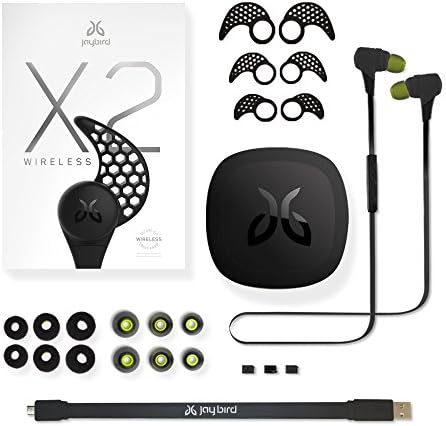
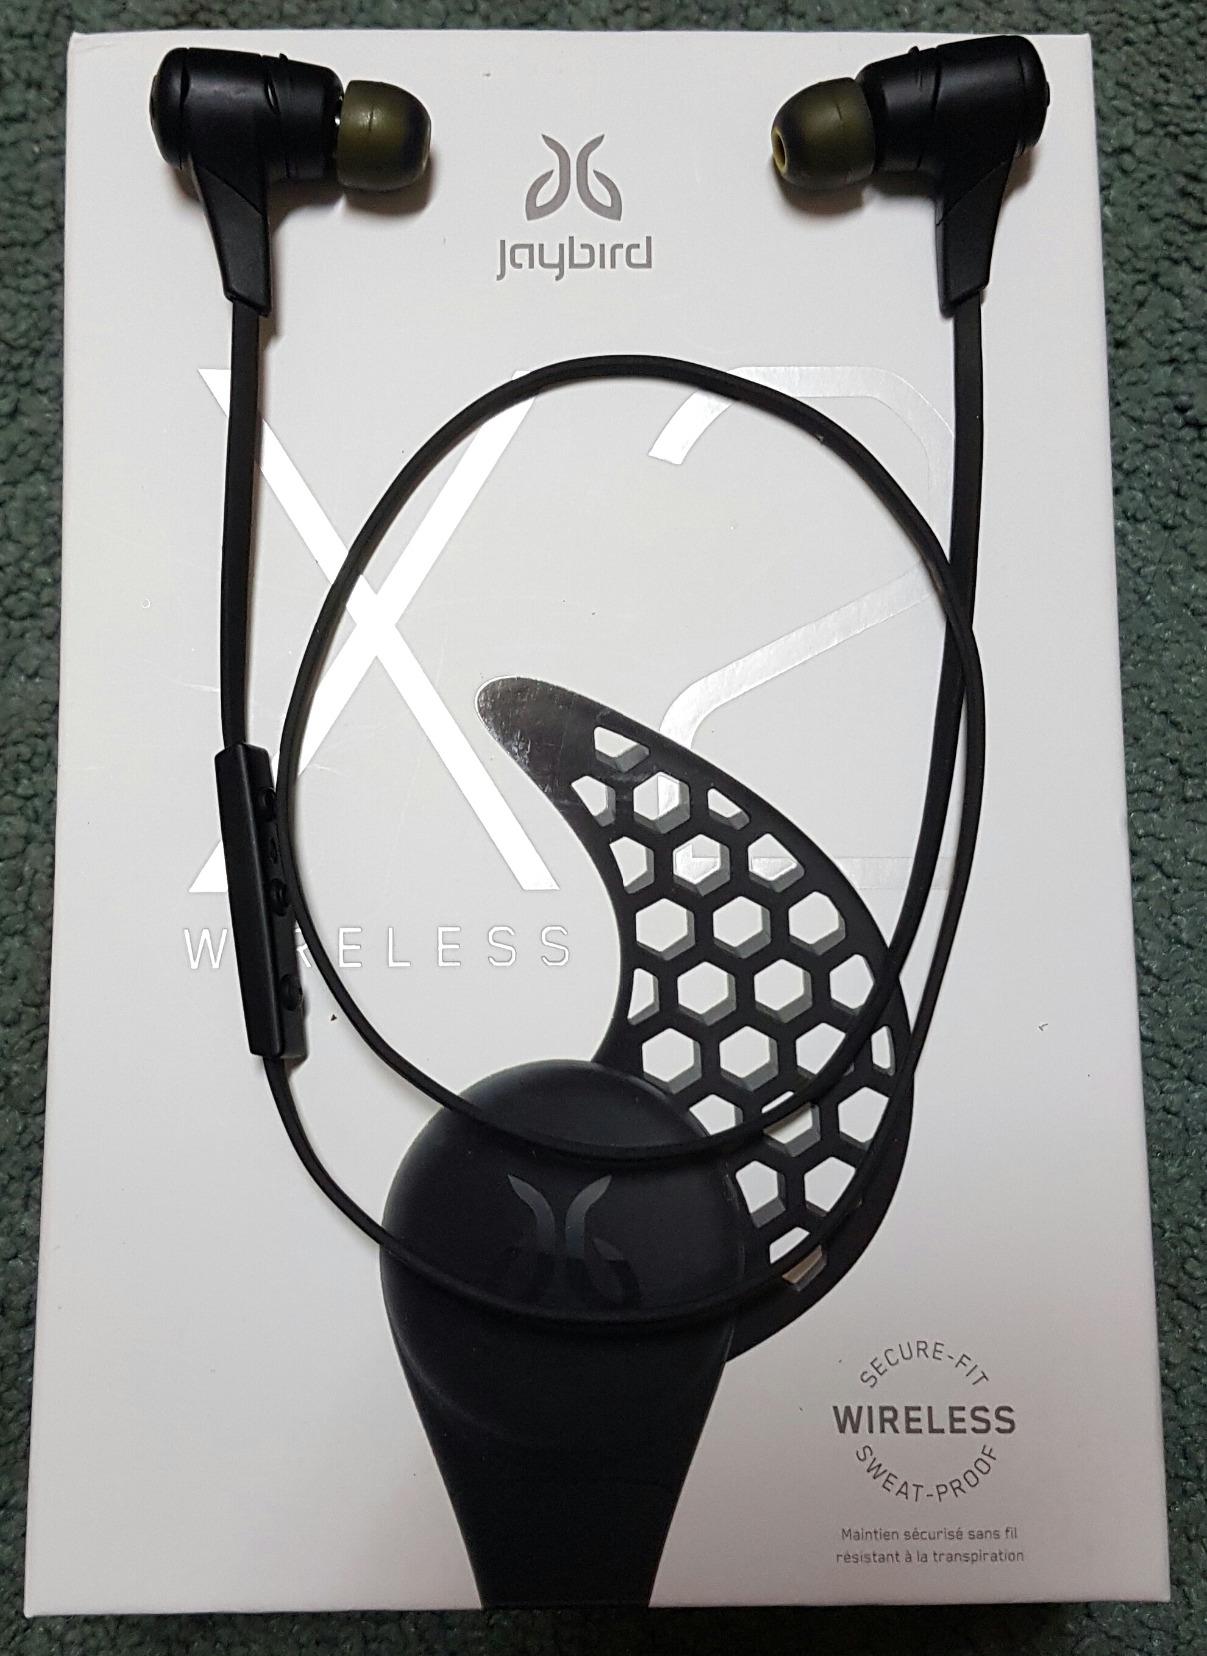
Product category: headphones
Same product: yes